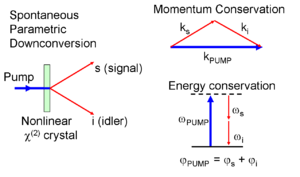
"En optique quantique, une conversion paramétrique descendante spontanée est un procédé d'optique non-linéaire permettant d'obtenir deux photons corrélés à partir d'un seul photon ""pompe"". Ce processus est un des plus importants pour générer des états non classiques de la lumière, grandement utilisé en optique quantique pour générer des états de Fock, des pairs de photons intriqués et est utilisé dans de nombreuses expériences permettant de vérifier les prédictions de la mécanique quantique, comme l'expérience de la gomme quantique, l'expérience de la gomme quantique à choix retardé, etc. Ce processus peut également être employé dans les procédés de cryptographie quantique, ou de téléportation quantique dans le cadre de l'informatique quantique.